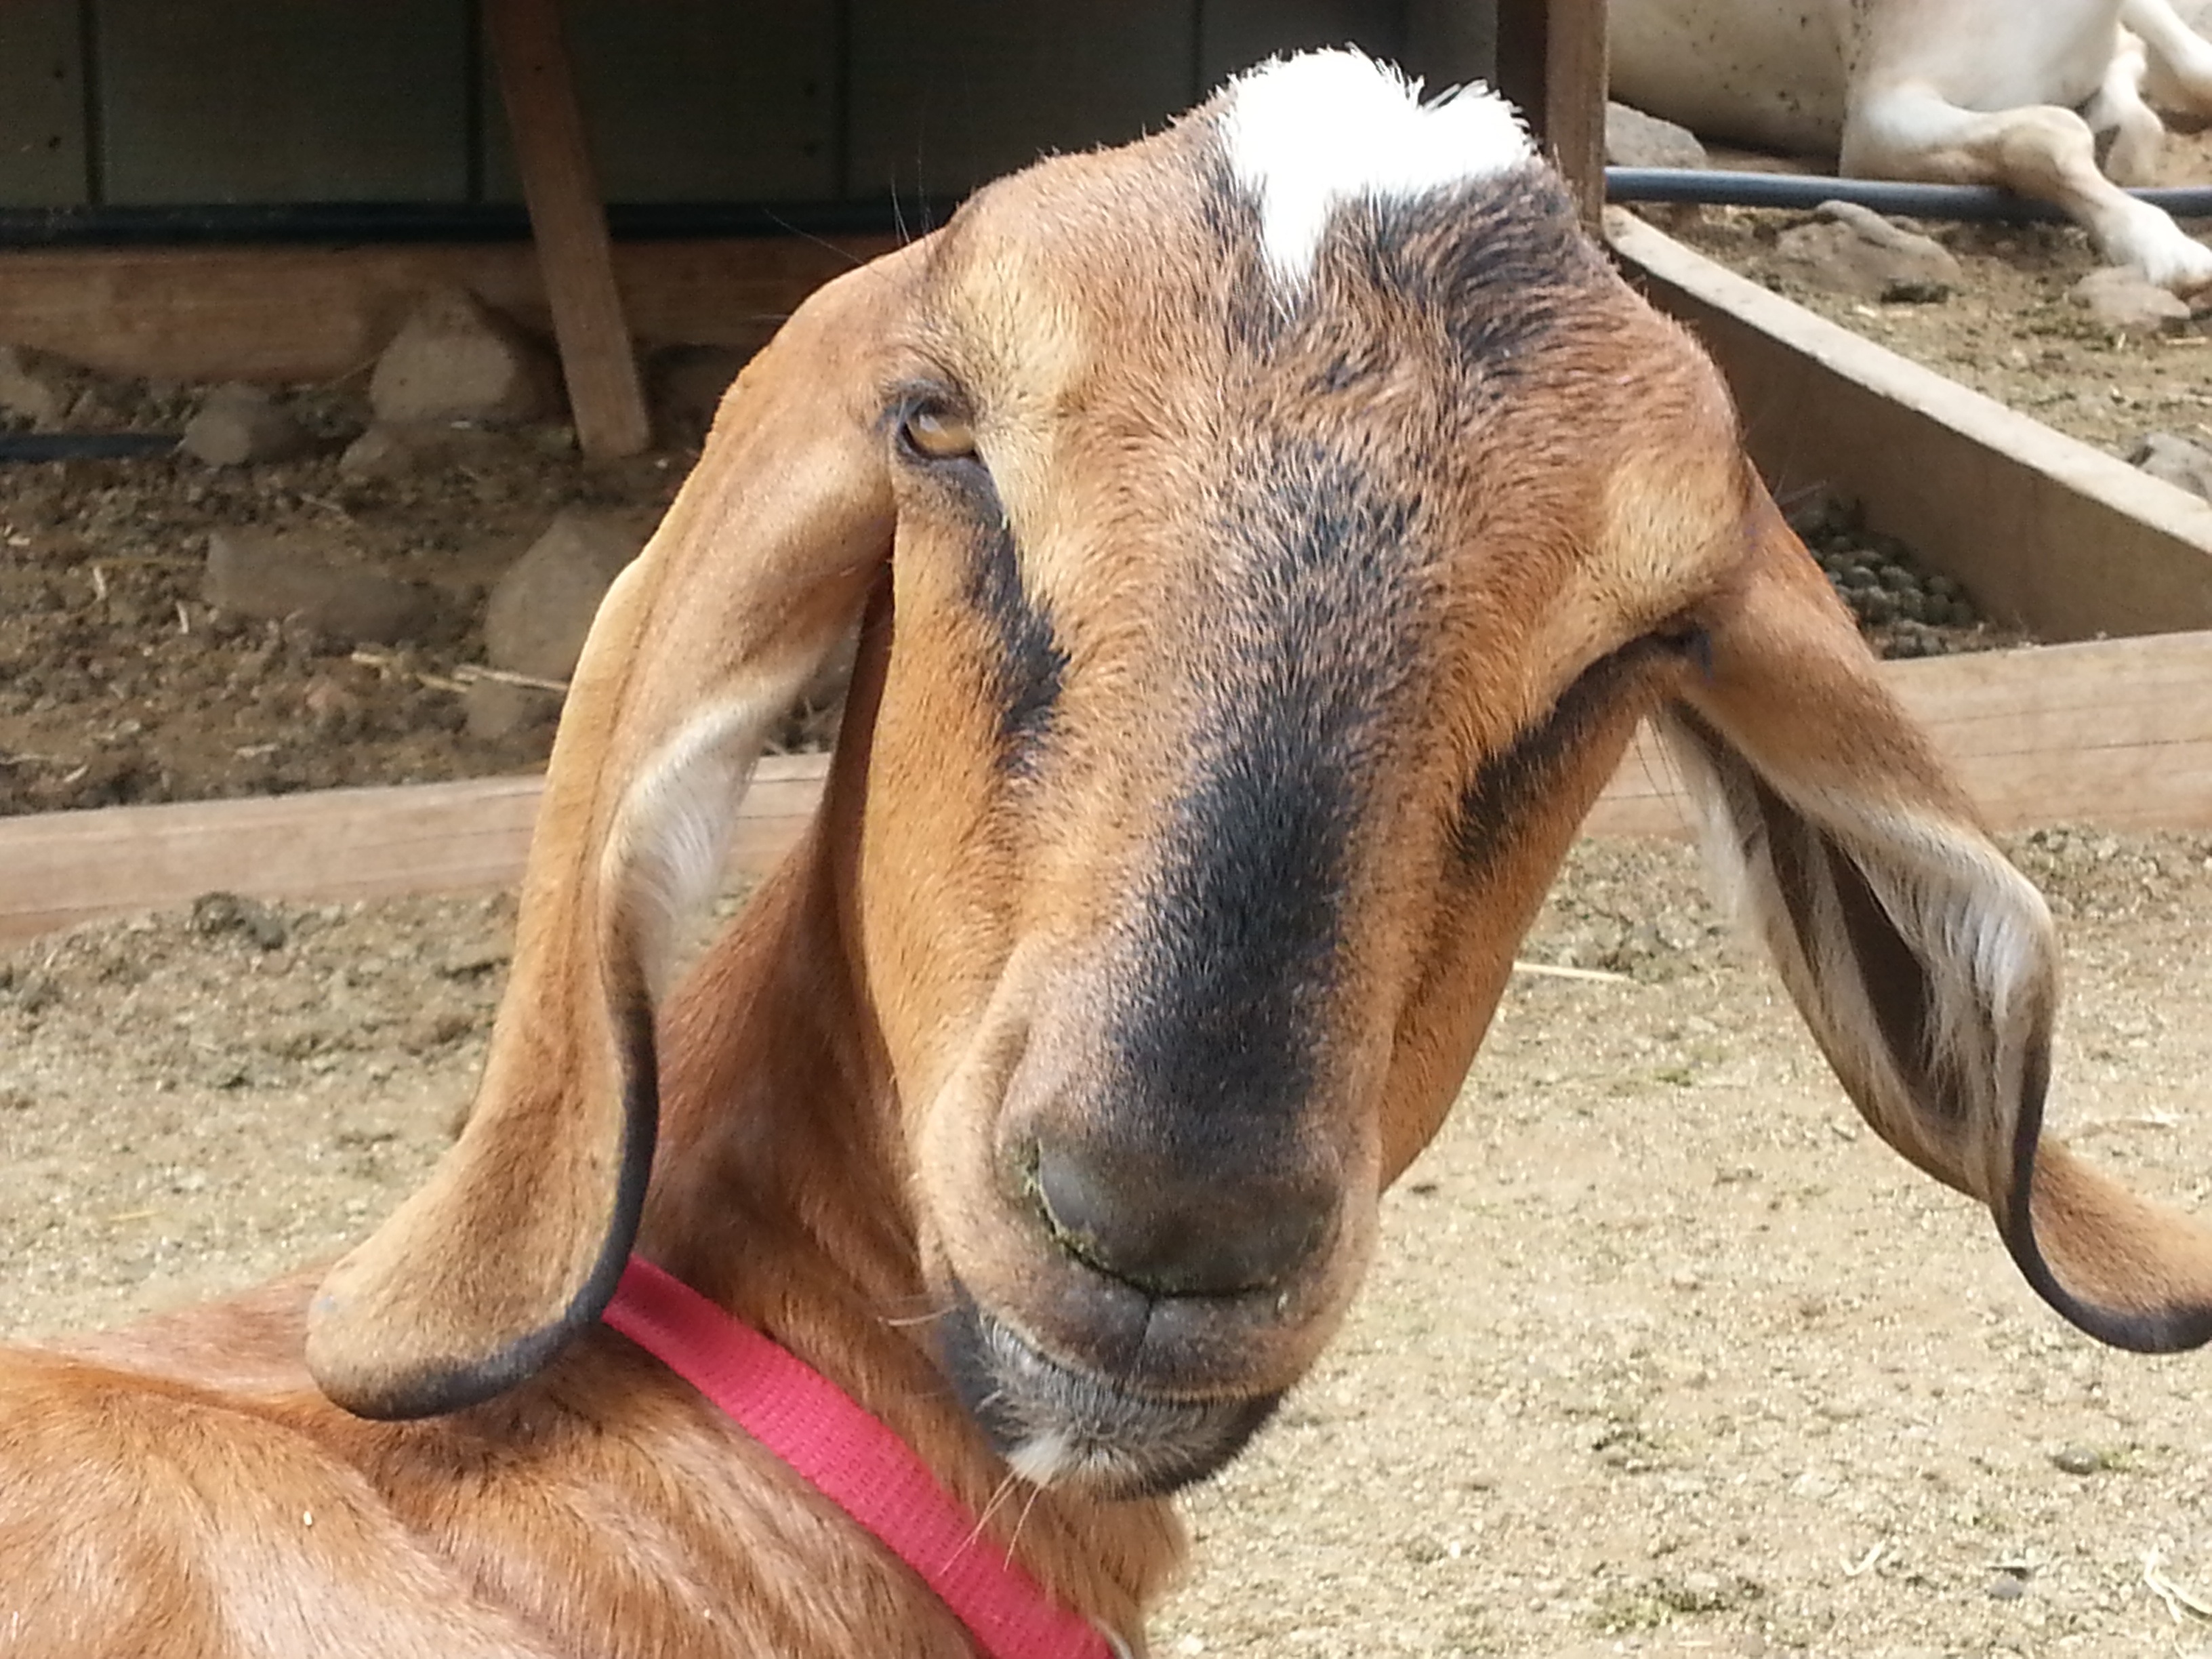
farm, goat, livestock, brown, mammal, fauna, goats, ears, vertebrate, funny, domestic, surprised, barbary sheep, long ears, cow goat family